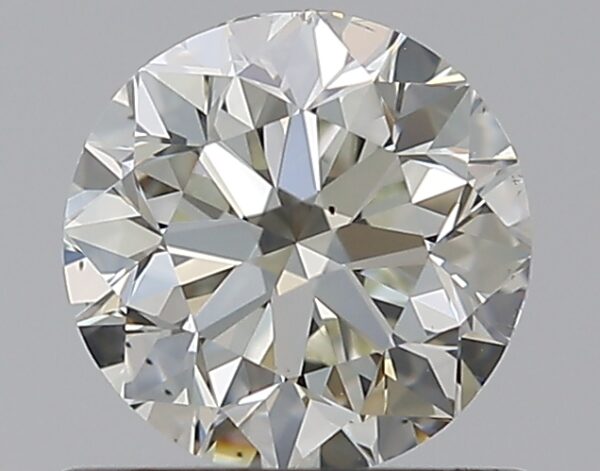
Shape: round
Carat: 0.7
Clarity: VS2
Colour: K
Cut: VG
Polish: EX
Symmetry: VG
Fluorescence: F
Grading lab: GIA
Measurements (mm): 5.52 x 5.57 x 3.57